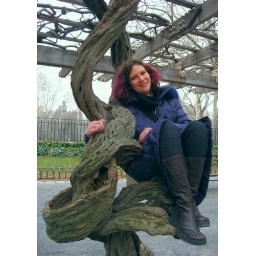
Best seat in the house